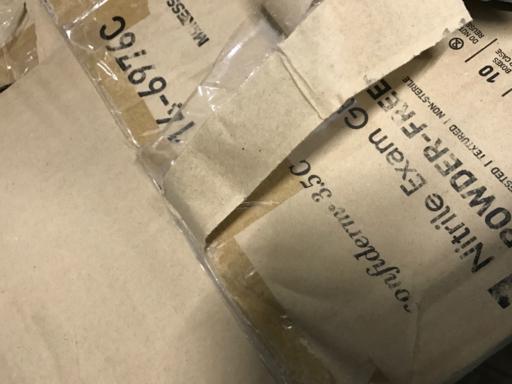
Waste category: cardboard